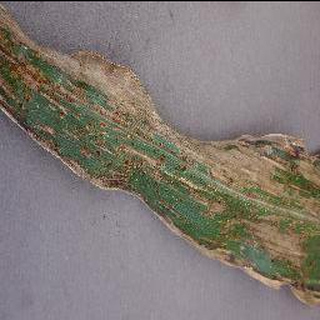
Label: corn_cercospora_leaf_spot